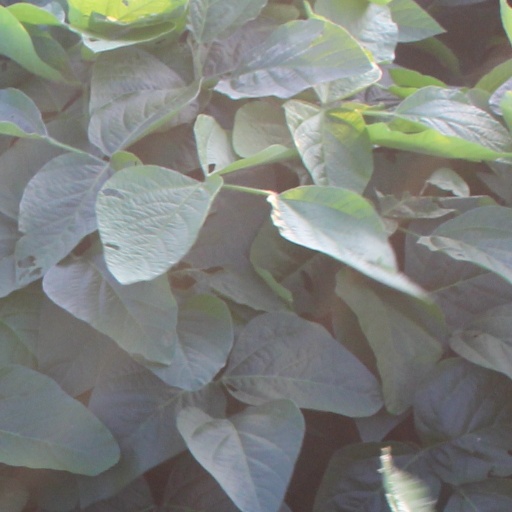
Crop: soybean